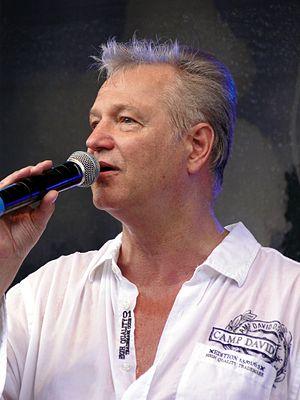
Gerd Christian, de son vrai nom Gerd-Christian Biege, né le 16 juillet 1950 à Greifswald, est un chanteur allemand.